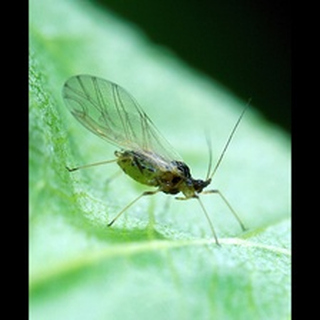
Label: wheat_aphid